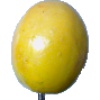
Label: Maracuja 1